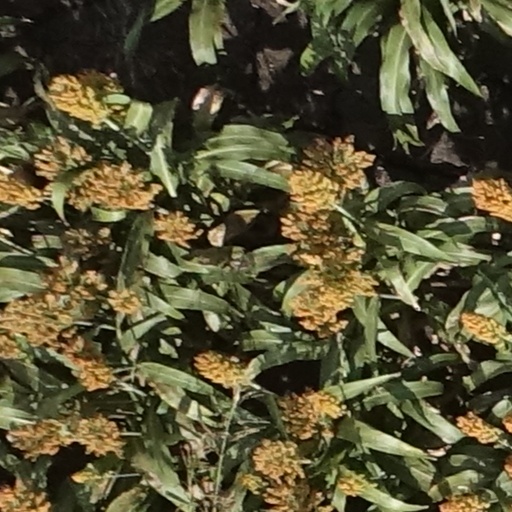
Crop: sorghum